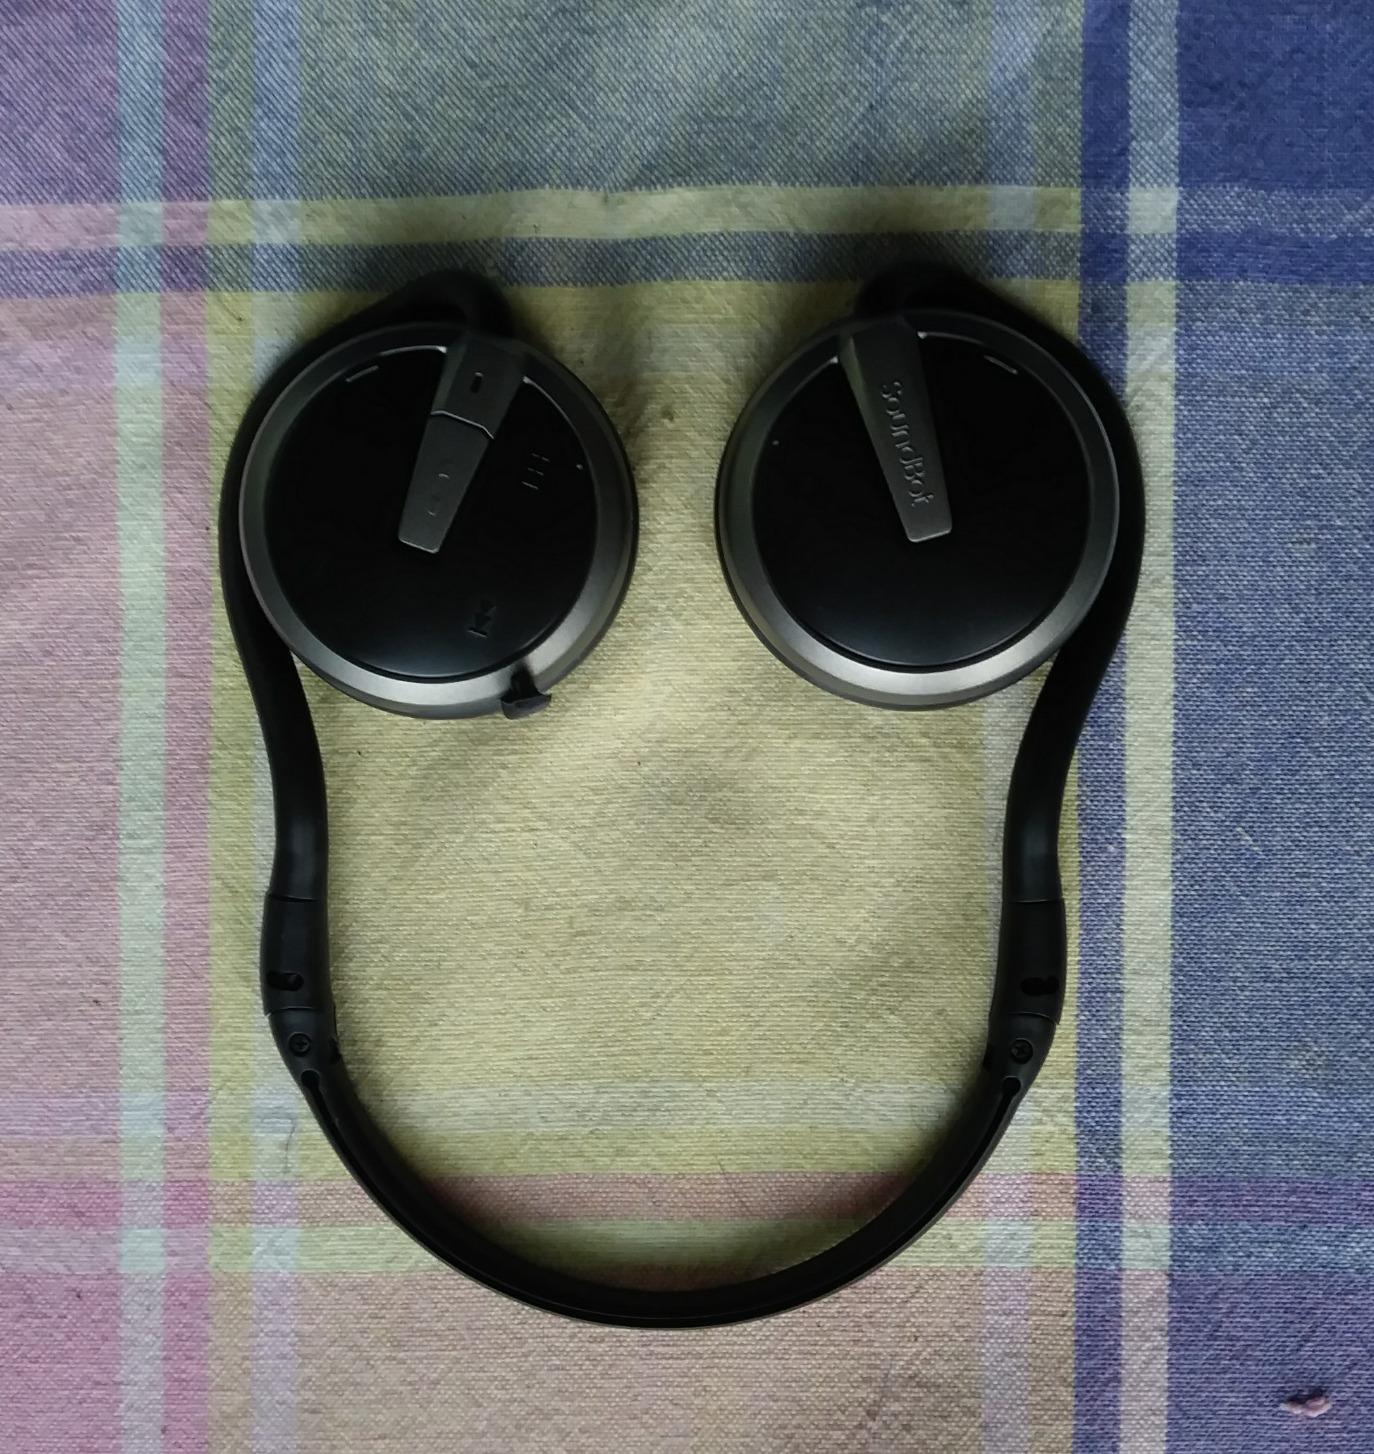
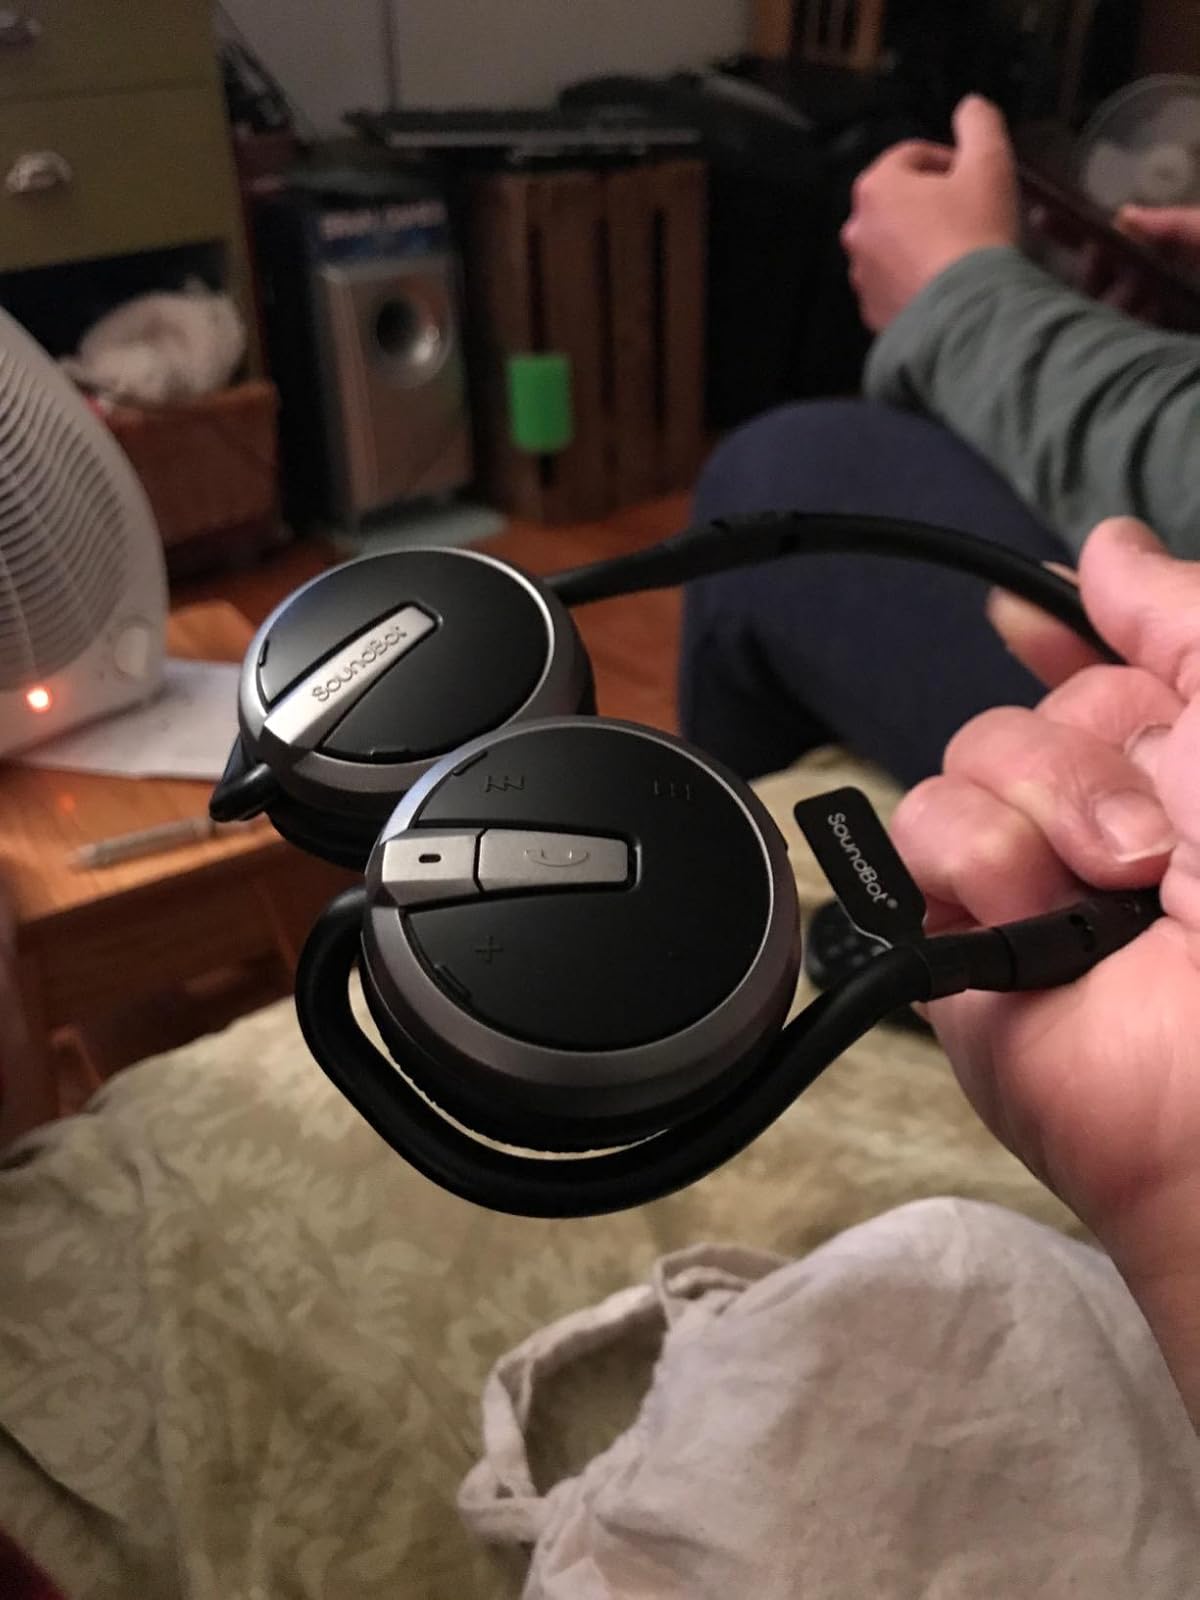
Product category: headphones
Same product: yes